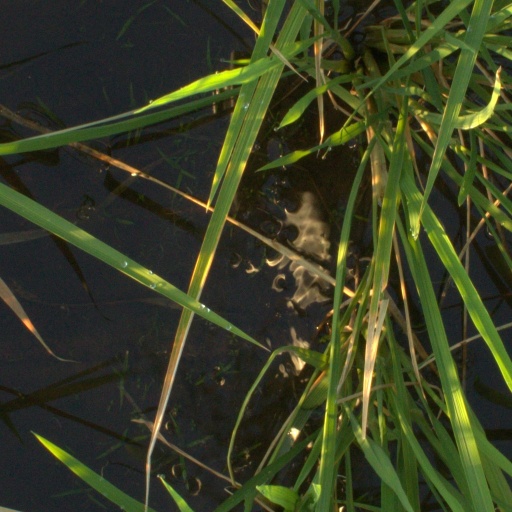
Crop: rice